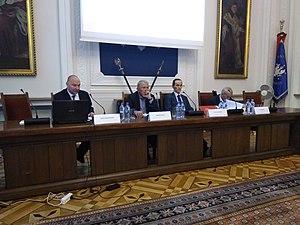
Janusz Ignacy Symonides est un juriste, diplomate et professeur d'université polonais.